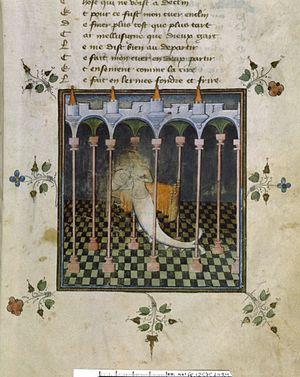
Guillebert de Mets est un copiste flamand du XVᵉ siècle, échevin de Grammont, né vers 1390-1391 et mort après 1436. Il est connu pour être l'auteur d'une Description de Paris.
Une enluminure est une décoration exécutée à la main qui orne un manuscrit. Les techniques de l'imprimerie et de la gravure ont fait presque disparaître l'enluminure ; quelques livres imprimés en sont toutefois décorés.
La fée, être légendaire issu des croyances populaires, est abondamment représentée dans l'art et la littérature. Les premières remontent à l'Occident médiéval, époque qui voit la naissance littéraire des fées Morgane, Viviane, ou encore Mélusine, toutes issues de traditions orales plus anciennes, grâce à des auteurs comme Marie de France et Chrétien de Troyes. Leur succès est éclipsé par les thèmes de la mythologie greco-romaine à l'arrivée de la Renaissance, mais les fées connaissent à nouveau une vague de popularité grâce au Songe d'une nuit d'été de William Shakespeare à la fin du XVIᵉ siècle, puis dans les contes de fées des XVIIᵉ et XVIIIᵉ siècles. Au XIXᵉ, le romantisme littéraire, et la renaissance celtique profitent à nouveau aux fées. La collecte des traditions folkloriques, l'intérêt pour les mythes, contes et légendes gagnent toute l'Europe, de même que les créations originales incluant des personnages féeriques. L'époque victorienne voit la naissance de la peinture féerique. Le XXᵉ siècle et ses productions « d'une extraordinaire richesse » incluent notamment la fée Clochette, devenue une icône de la culture populaire, mais aussi de nombreux films des studios Disney.
Les Maîtres de Guillebert de Mets, appelés aussi par le nom de convention au singulier de Maître de Guillebert de Mets, sont un groupe d'enlumineurs actifs entre 1415 et 1460, sans doute dans la ville de Gand, en Flandre. Regroupés probablement dans un atelier, une quarantaine de manuscrits leur sont attribués.